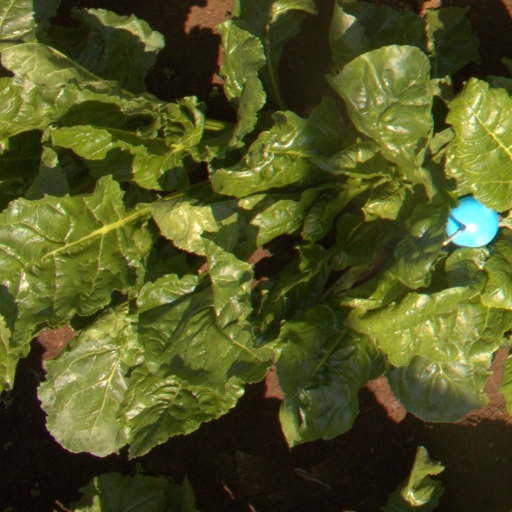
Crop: sugar beet